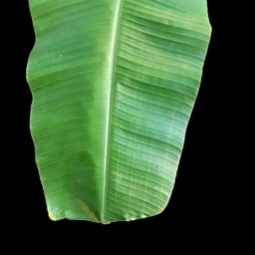
Label: Healthy